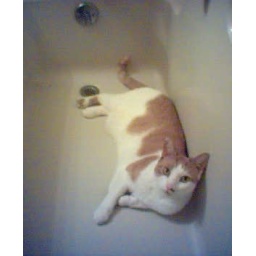
Humans! Get in here and run water in the tub for my amusement!